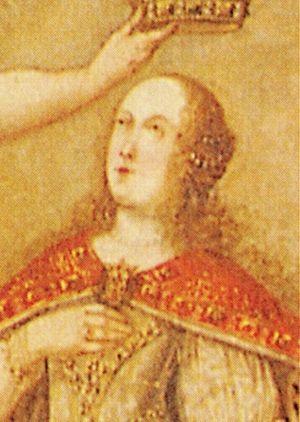
Antonia de Wurtemberg était une princesse de Wurtemberg, ainsi qu'une figure de la littérature, et la Kabbale chrétienne.